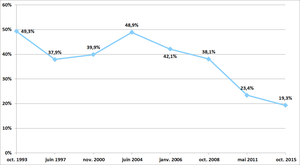
Graphique des voix obtenus par le Bloc québécois au Québec entre 1993 et 2015. Français
Le Bloc québécois est un parti politique fédéral du Canada fondé en 1991. Parti indépendantiste et social-démocrate, il est implanté exclusivement au Québec et s'est donné pour mission de mettre en place les conditions nécessaires à la réalisation de la souveraineté du Québec. Ainsi, il souhaite défendre les intérêts des Québécois au Parlement canadien, tout en faisant la promotion de l'indépendance.